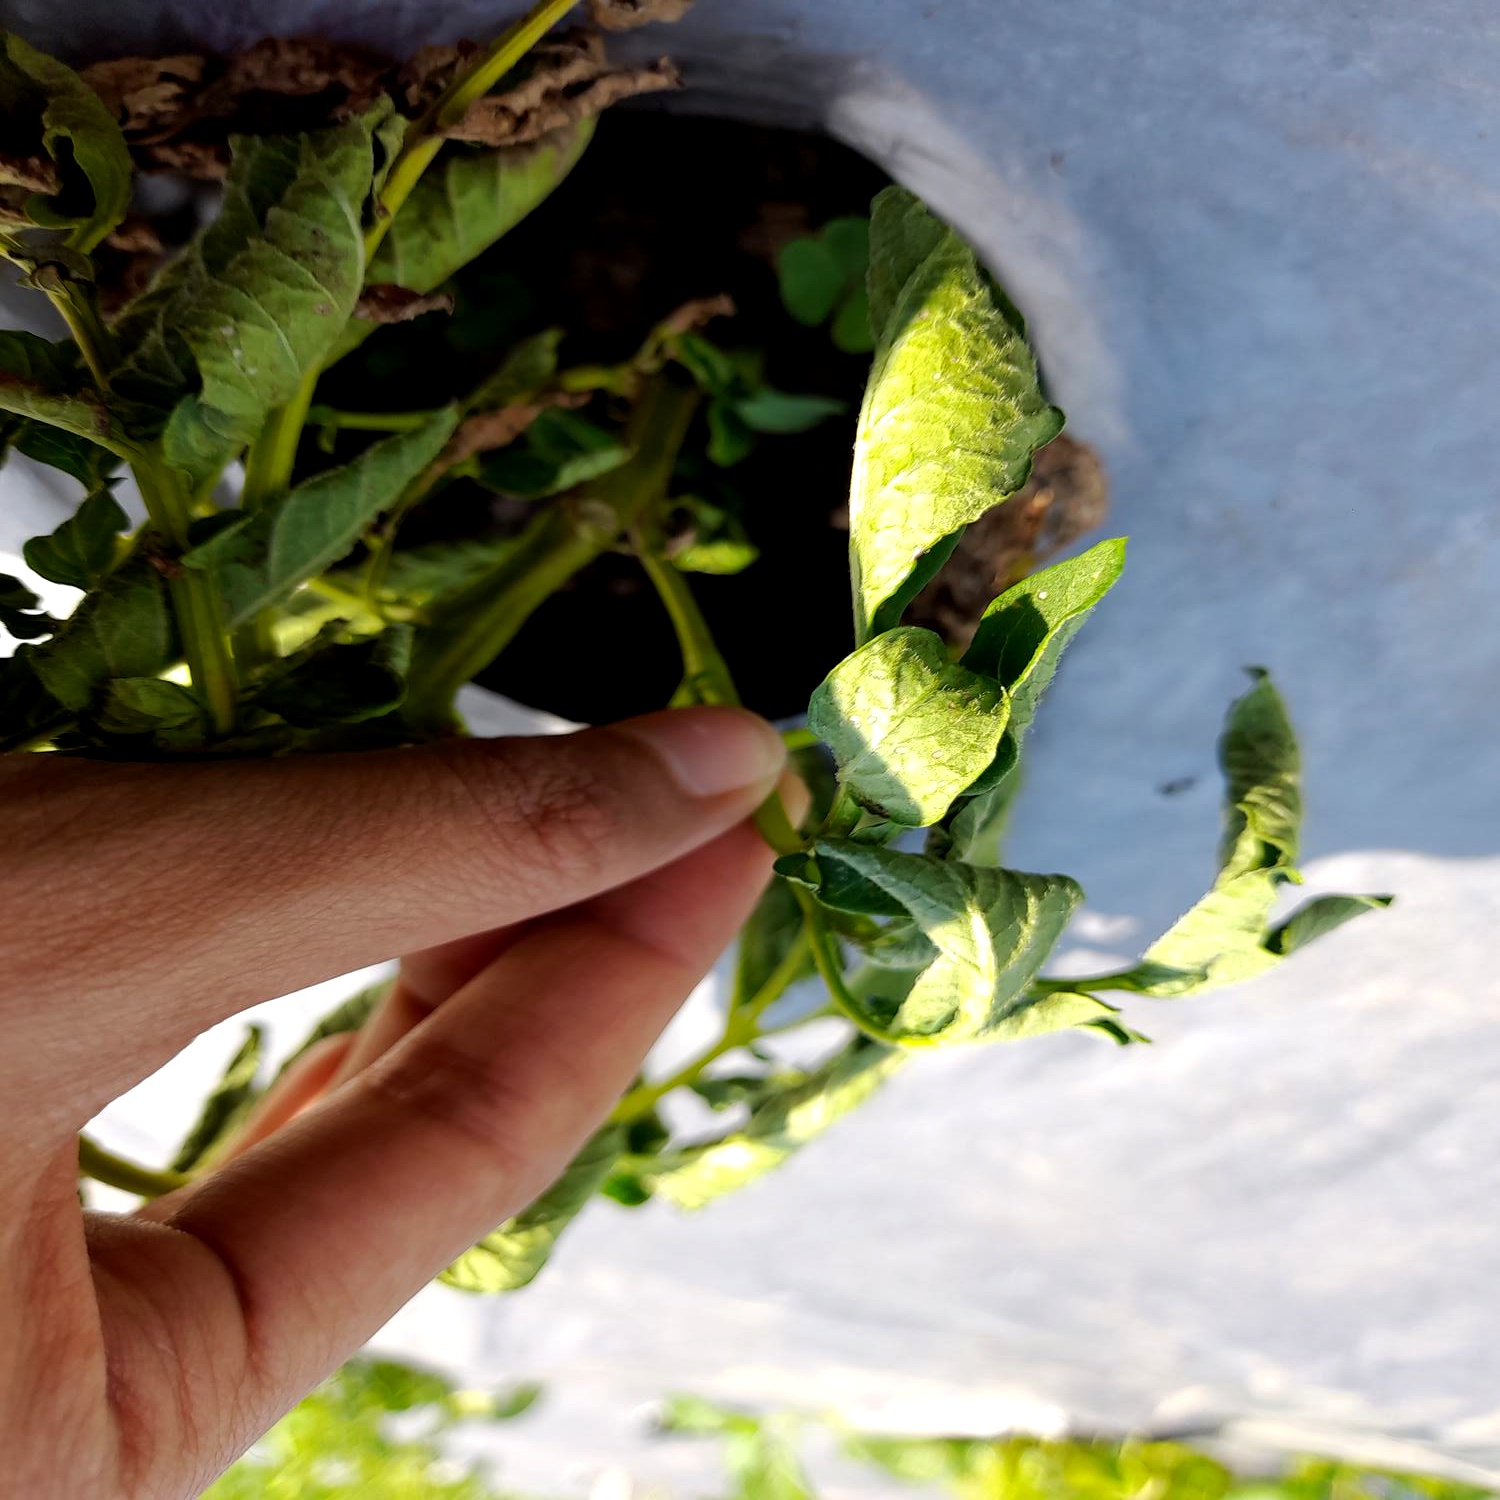
Etiqueta: Pudricion_Parda